Singkil

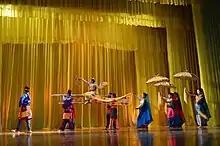
A performance of Singkil in Egypt

Singkil is a Maranao royal dance from the Philippines.